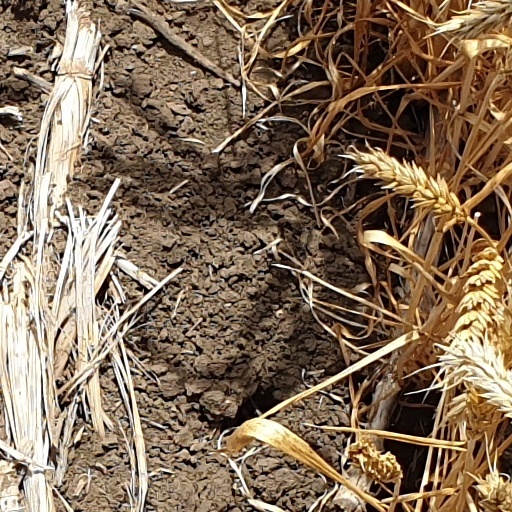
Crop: wheat